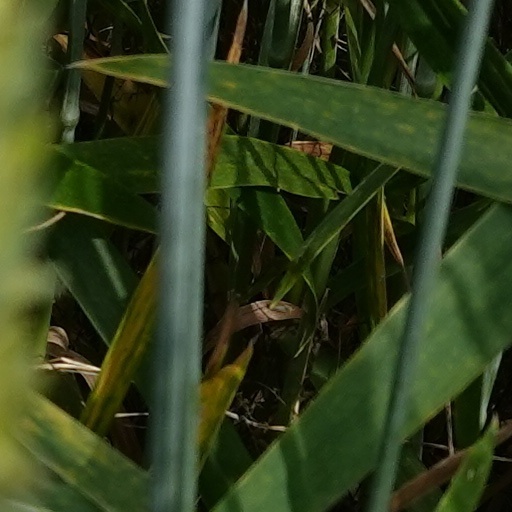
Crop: wheat